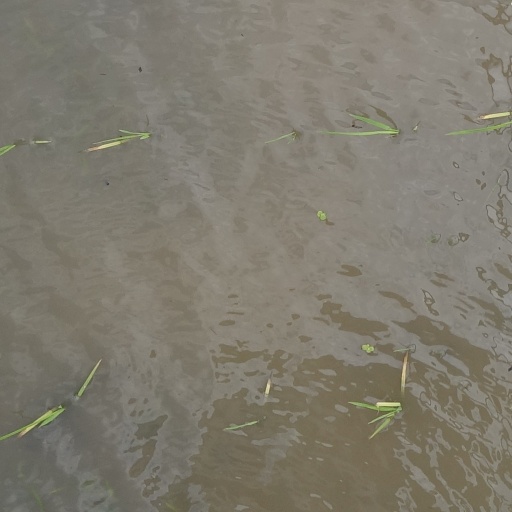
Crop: rice